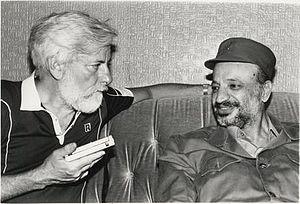
Uri Avnery est un écrivain et journaliste israélien né le 10 septembre 1923 à Beckum et mort le 20 août 2018 à Tel-Aviv-Jaffa en Israël.
Yasser Arafat, né le 24 août 1929 au Caire en Égypte et mort le 11 novembre 2004 à Clamart en France, de son vrai nom Mohamed Abdel Raouf Arafat al-Qoudwa al-Husseini et connu aussi sous son surnom Abou Ammar, est un activiste et homme d'État palestinien.
Matzpen était l'organe mensuel de l’Organisation socialiste en Israël, un parti israélien d'extrême-gauche, révolutionnaire, internationaliste et antisioniste qui exista de 1962 à 1983. C'est sous le nom de Matzpen qu'on a pris l'habitude de désigner ce parti. Il se donnait pour but la transformation socialiste du Proche-Orient et considérait le sionisme comme une forme de colonialisme.
L'antisionisme désigne l'opposition au sionisme. Le terme est utilisé dans différents contextes et pour décrire différentes positions politiques caractérisées par de l'hostilité qui peut être : à l'État d'Israël, à sa création, à son caractère juif, à son territoire, à l'autodétermination du peuple juif, à une perception du mouvement sioniste ou à d'autres sujets comme le statut des territoires palestiniens. Au cours de l'histoire, le concept a fait partie de la réflexion politique juive, puis il a été repris dans le monde arabe, par le nationalisme palestinien, par l'URSS et plus récemment dans la rhétorique anti-israélienne. Des liens entre l'antisionisme et l'antisémitisme sont soulevés.